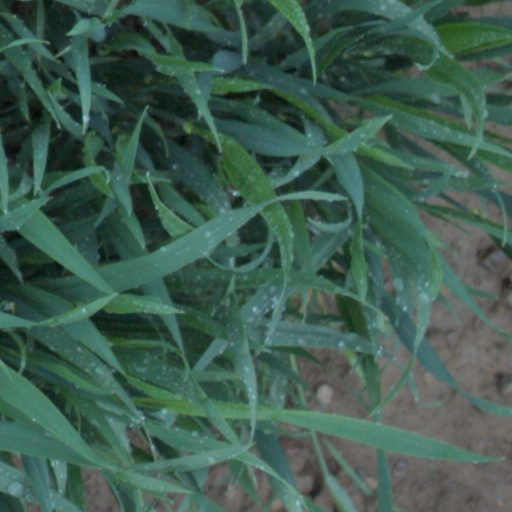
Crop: wheat